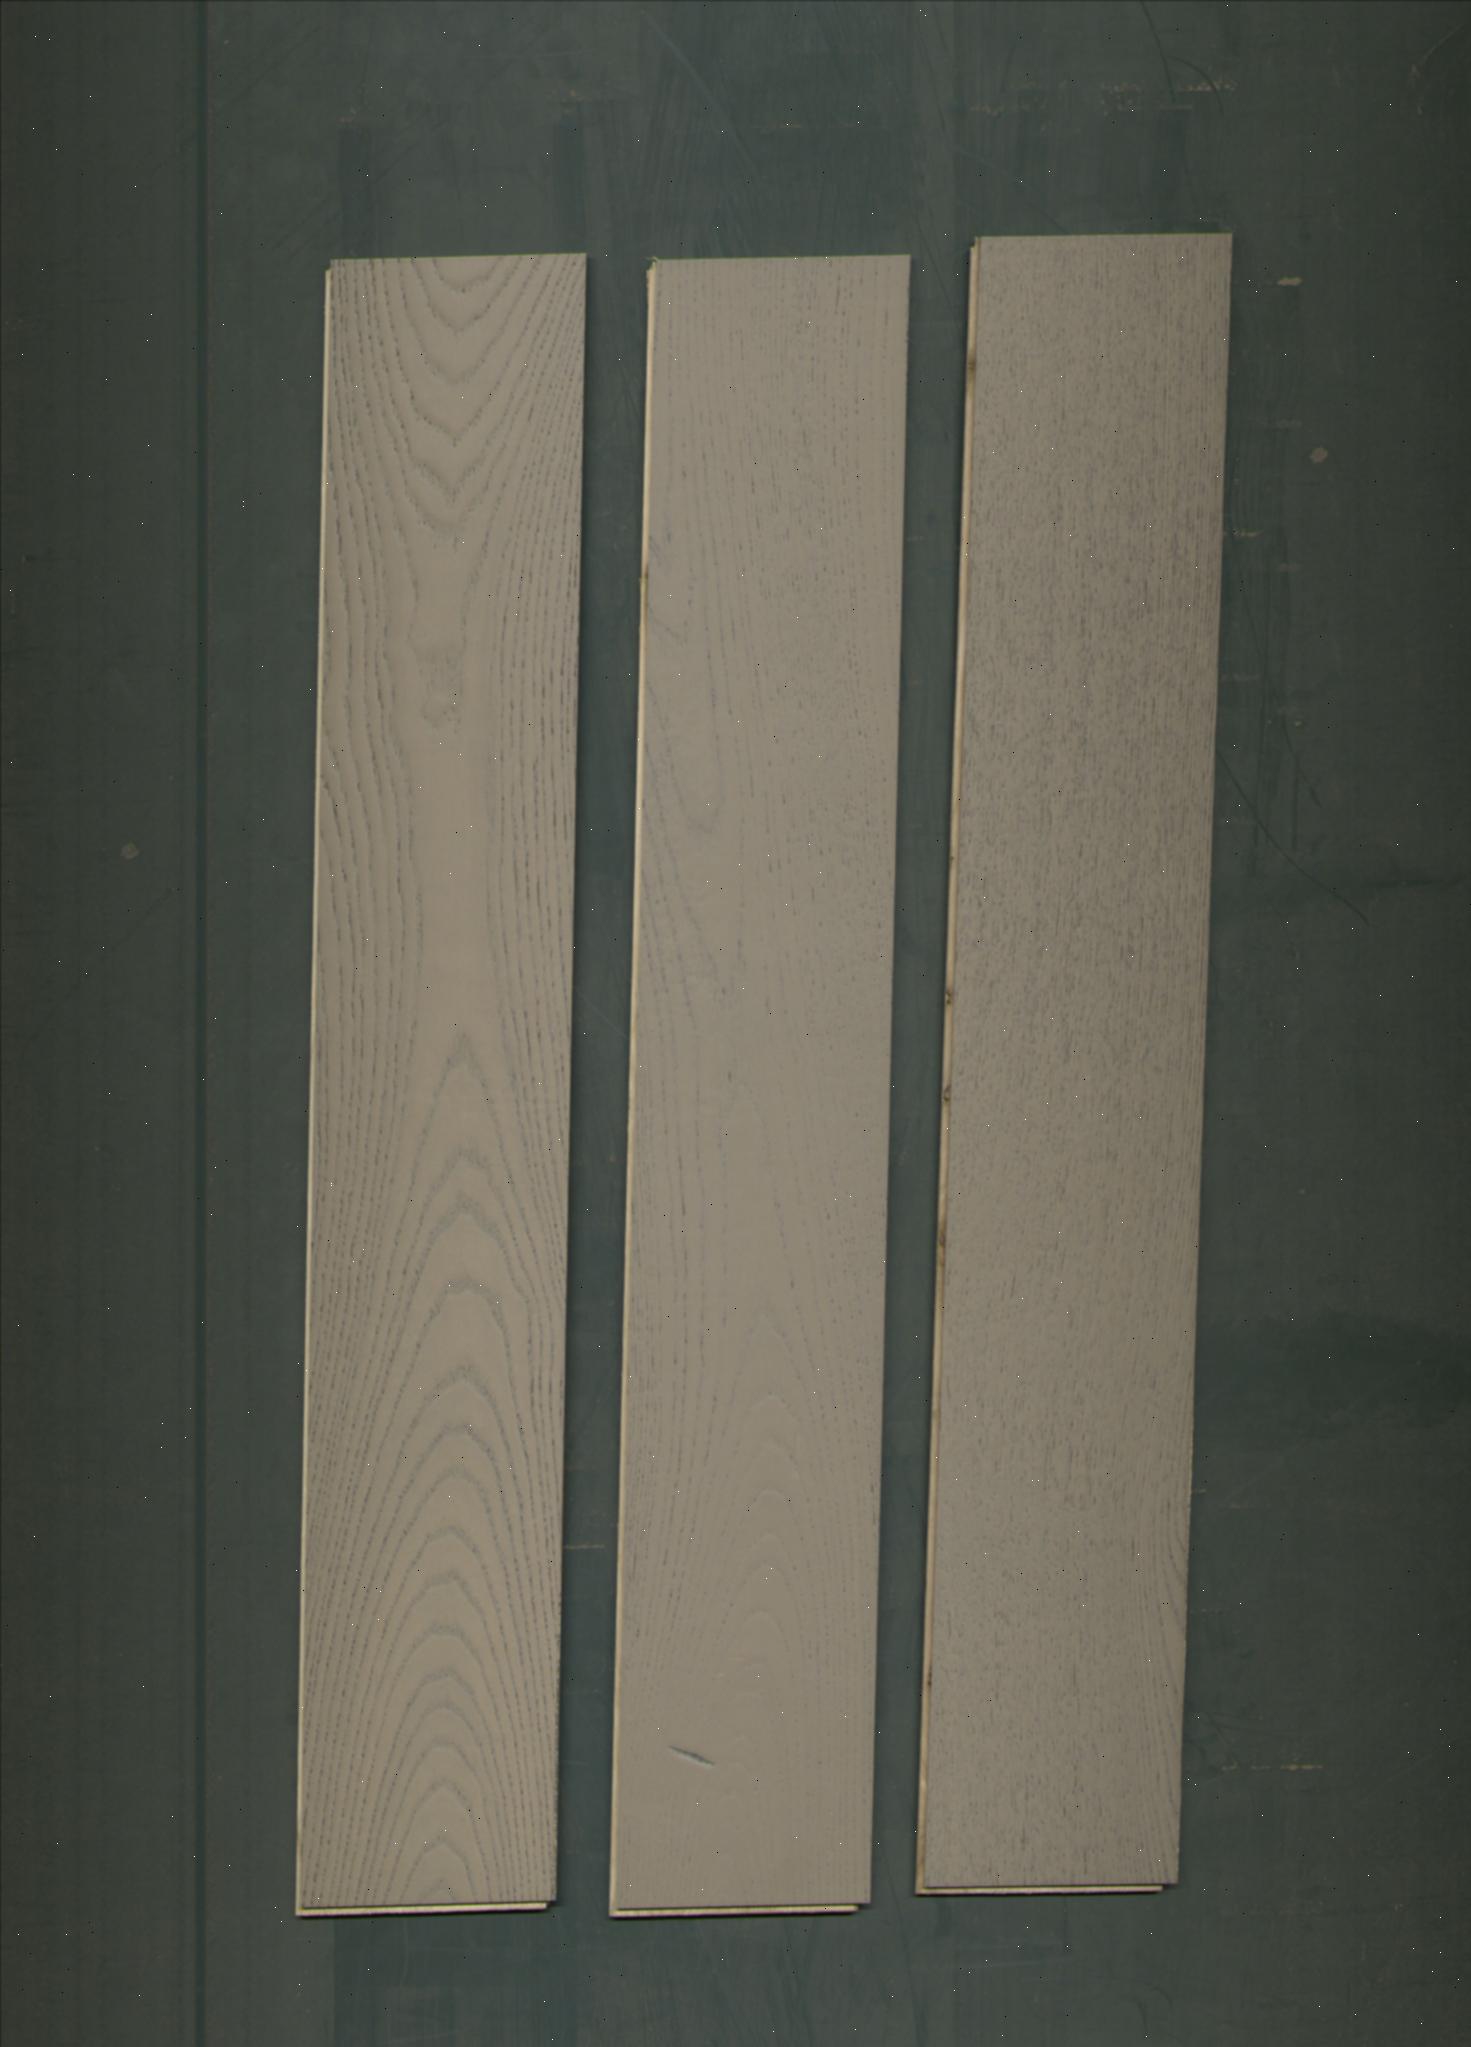
Label: mixers